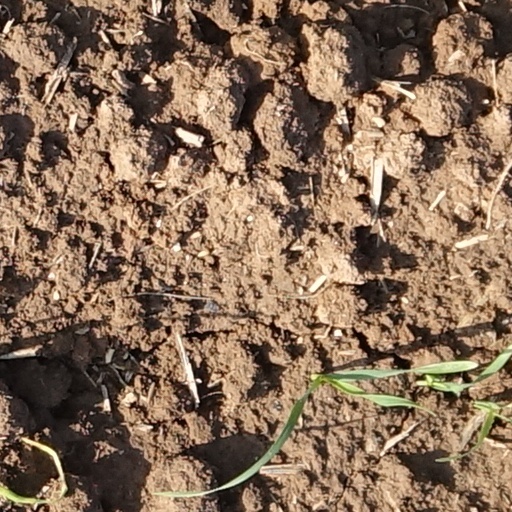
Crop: wheat